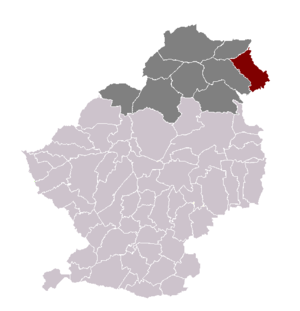
Saméon dans son canton et son arrondissement
Saméon est une commune française située dans le département du Nord, en région Hauts-de-France.